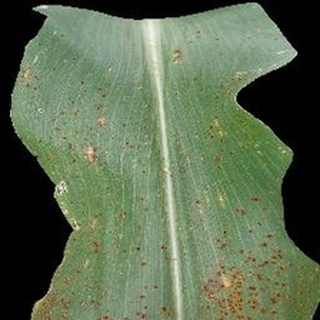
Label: corn_common_rust